Phenytoin

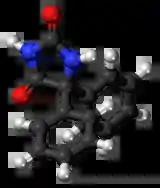

Phenytoin (PHT), sold under the brand name Dilantin among others, is an anti-seizure medication. It is useful for the prevention of tonic-clonic seizures (also known as grand mal seizures) and focal seizures, but not absence seizures. The intravenous form, fosphenytoin, is used for status epilepticus that does not improve with benzodiazepines. It may also be used for certain heart arrhythmias or neuropathic pain. It can be taken intravenously or by mouth. The intravenous form generally begins working within 30 minutes and is effective for roughly 24 hours. Blood levels can be measured to determine the proper dose.